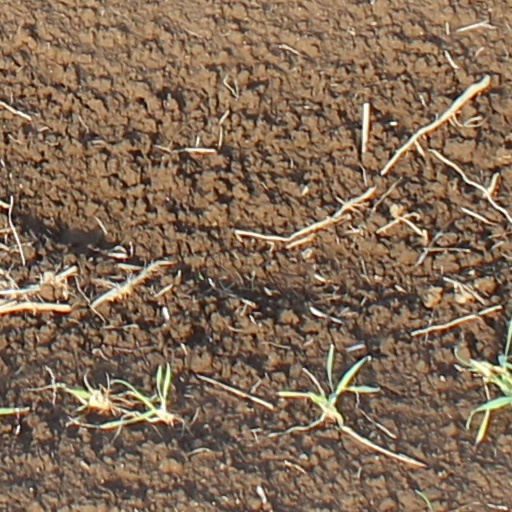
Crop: wheat